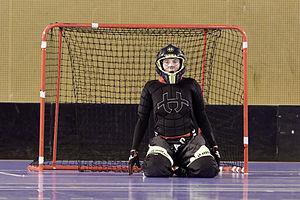
Le floorball, aussi appelé unihockey en Suisse, est un sport collectif où 2 équipes de 5 joueurs et un gardien s'affrontent en 3 tiers-temps de 20 minutes. L'objectif est de mettre la balle dans le but adverse à l'aide d'une crosse.